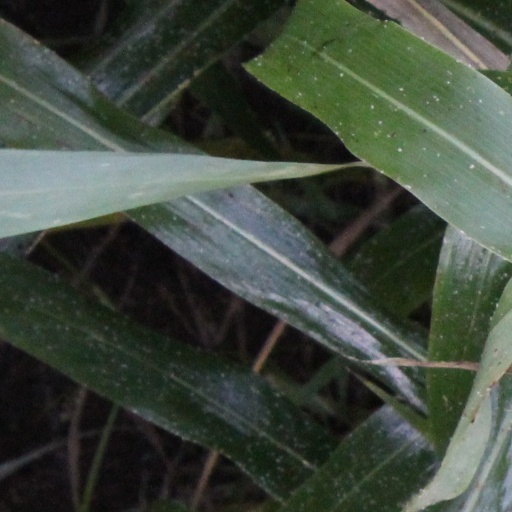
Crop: sorghum